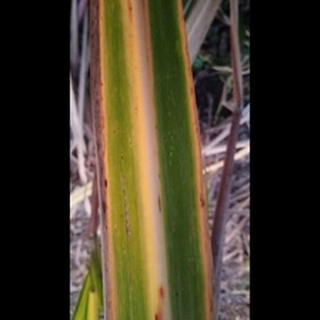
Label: sugarcane_yellow_leaf_disease